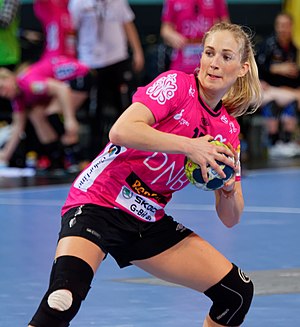
Linn Jørum Sulland
Sulland i 2018
Linn Jørum Sulland er en norsk håndboldspiller, der spiller for Vipers Kristiansand. Hun har været tilknyttet det norske landshold, hvor hun var hjemmeværende reserve, da Norge blev olympiske mestre ved OL i 2008. Hun blev udtaget før semifinalen ved EM i 2010 som erstatning for Stine Bredal Oftedal. Pr. 20. december 2015 har hun scoret 546 mål i spillet 183. landskampe.